José Raúl Iglesias

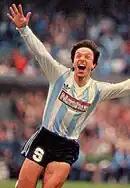
Iglesias celebrating a goal playing for Racing Club

Iglesias had a long career as scorer, becoming an idol for the Sarmiento de Junín and Racing Club de Avellaneda supporters.